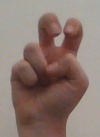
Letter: toot